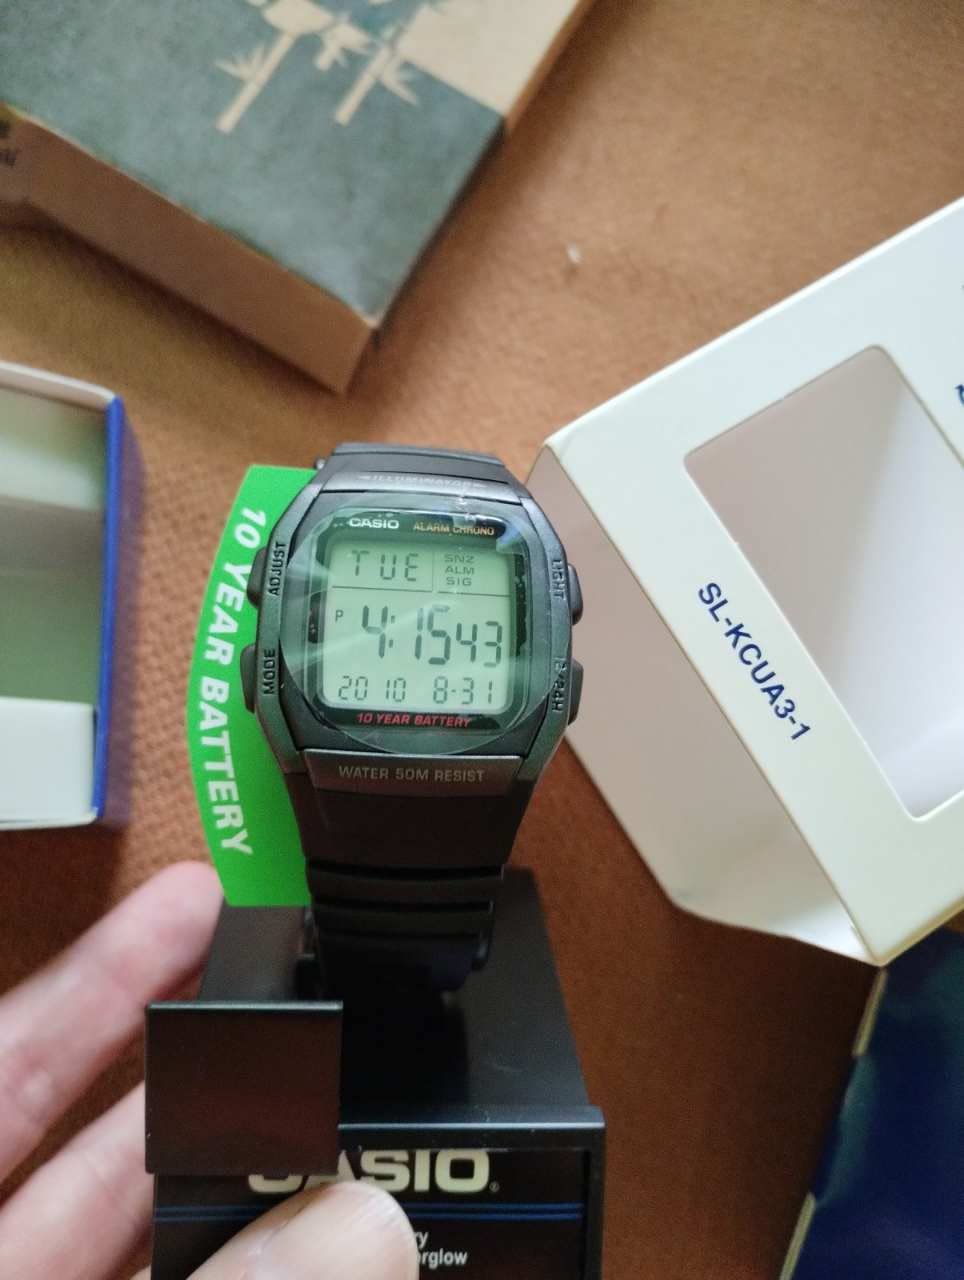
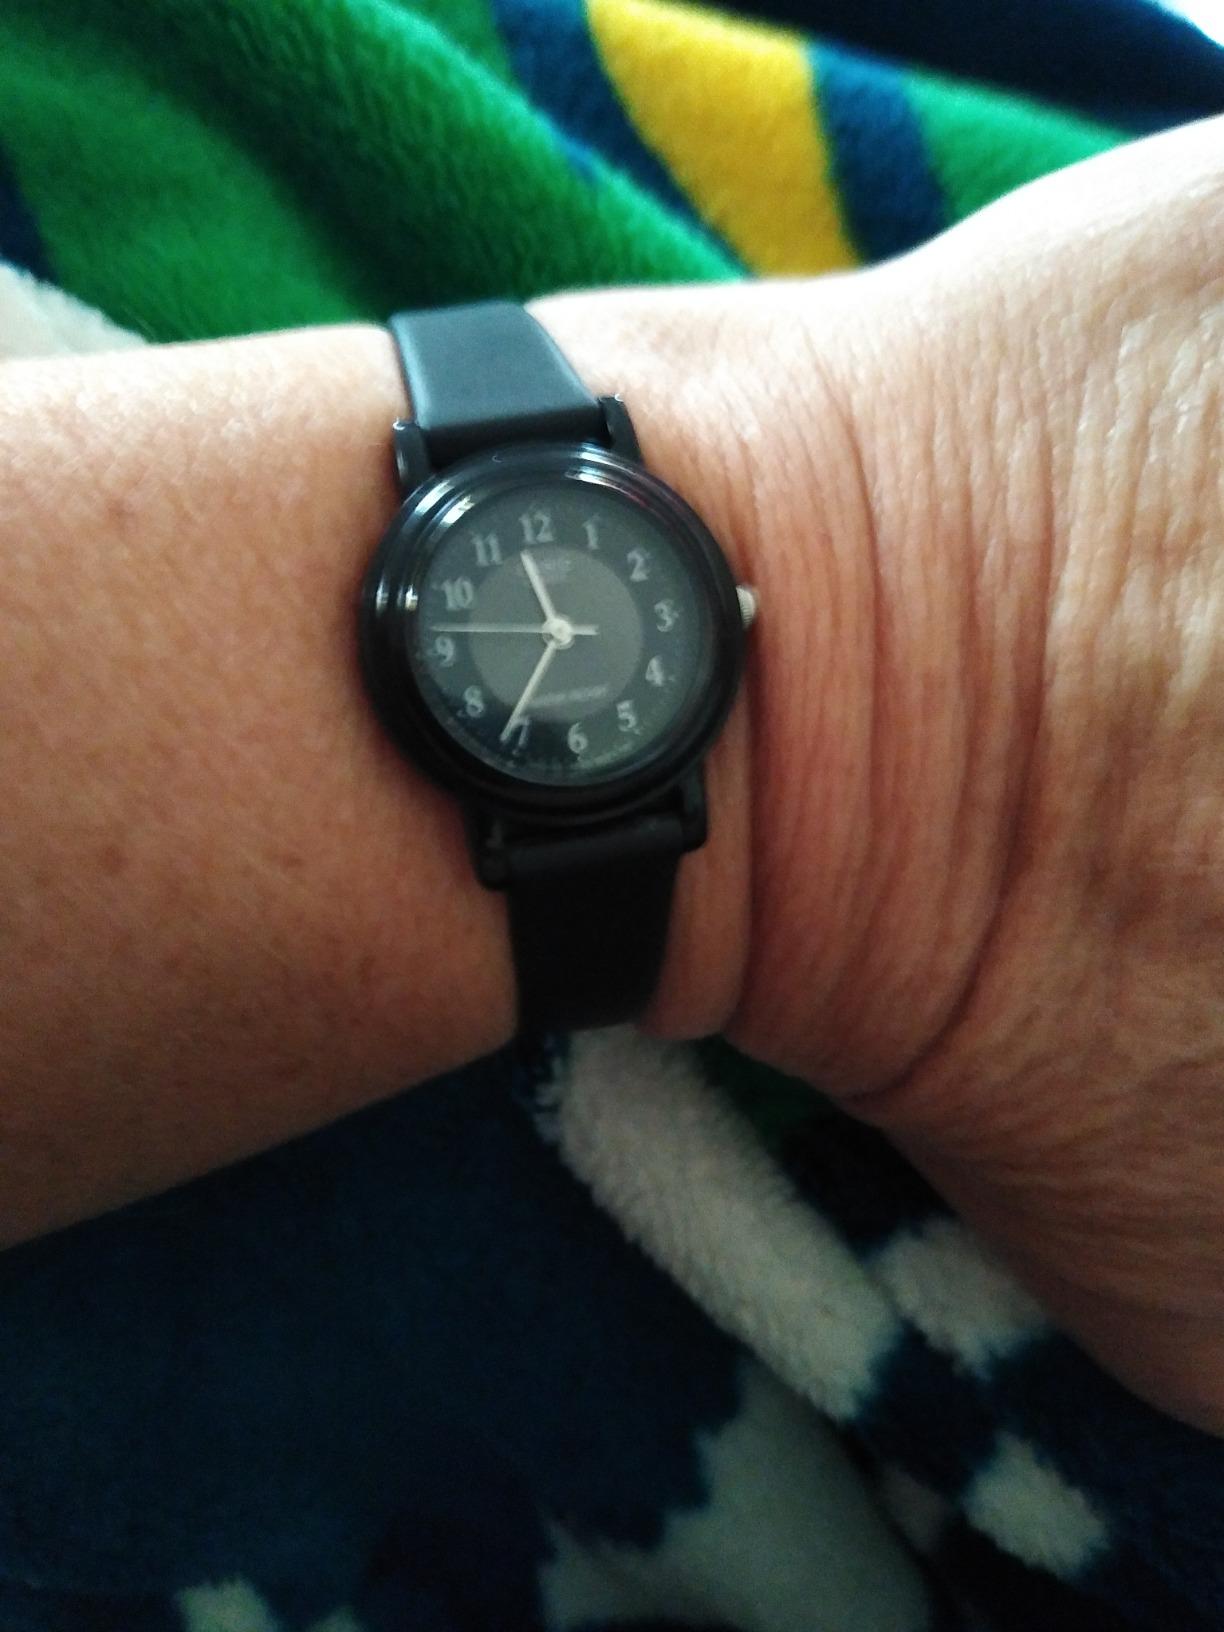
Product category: accessories_watch
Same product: no